Nuria Piera

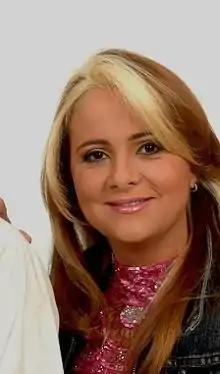

Nuria Esperanza Piera Gainza (born 29 June 1960) is a Dominican journalist specializing in investigative journalism. Piera is CEO of NCDN, a news production company in CDN (channel 37); she is also owner of "Provideo".